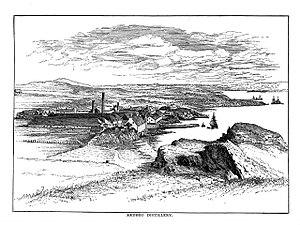
Vue de la distillerie d'Ardbeg en 1887, d'après Alfred Barnard.